Werner Schneyder

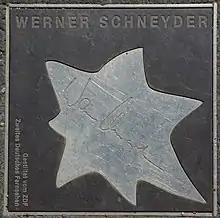
Schneyder's star in the Mainz Walk of Fame of Cabaret, No. 60

Schneyder appeared a final time on 25 January 2017, his 80th birthday, playing "Das war's von mir" at the Akademietheater of the Vienna Burgtheater.